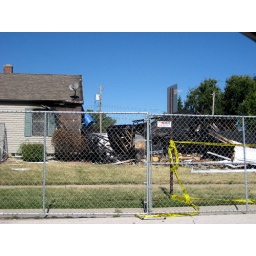
some house by mike's blew up because of the water heater or soemthing.